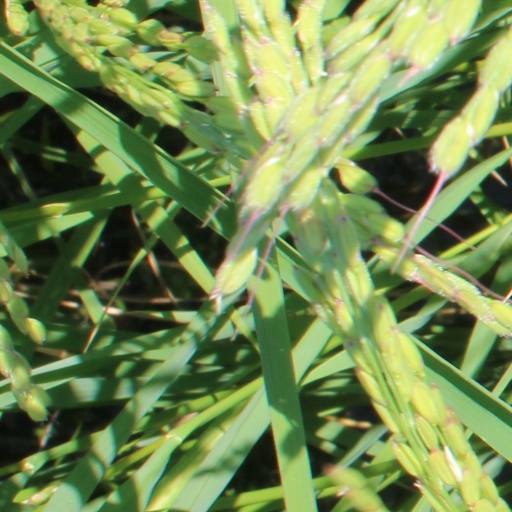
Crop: rice